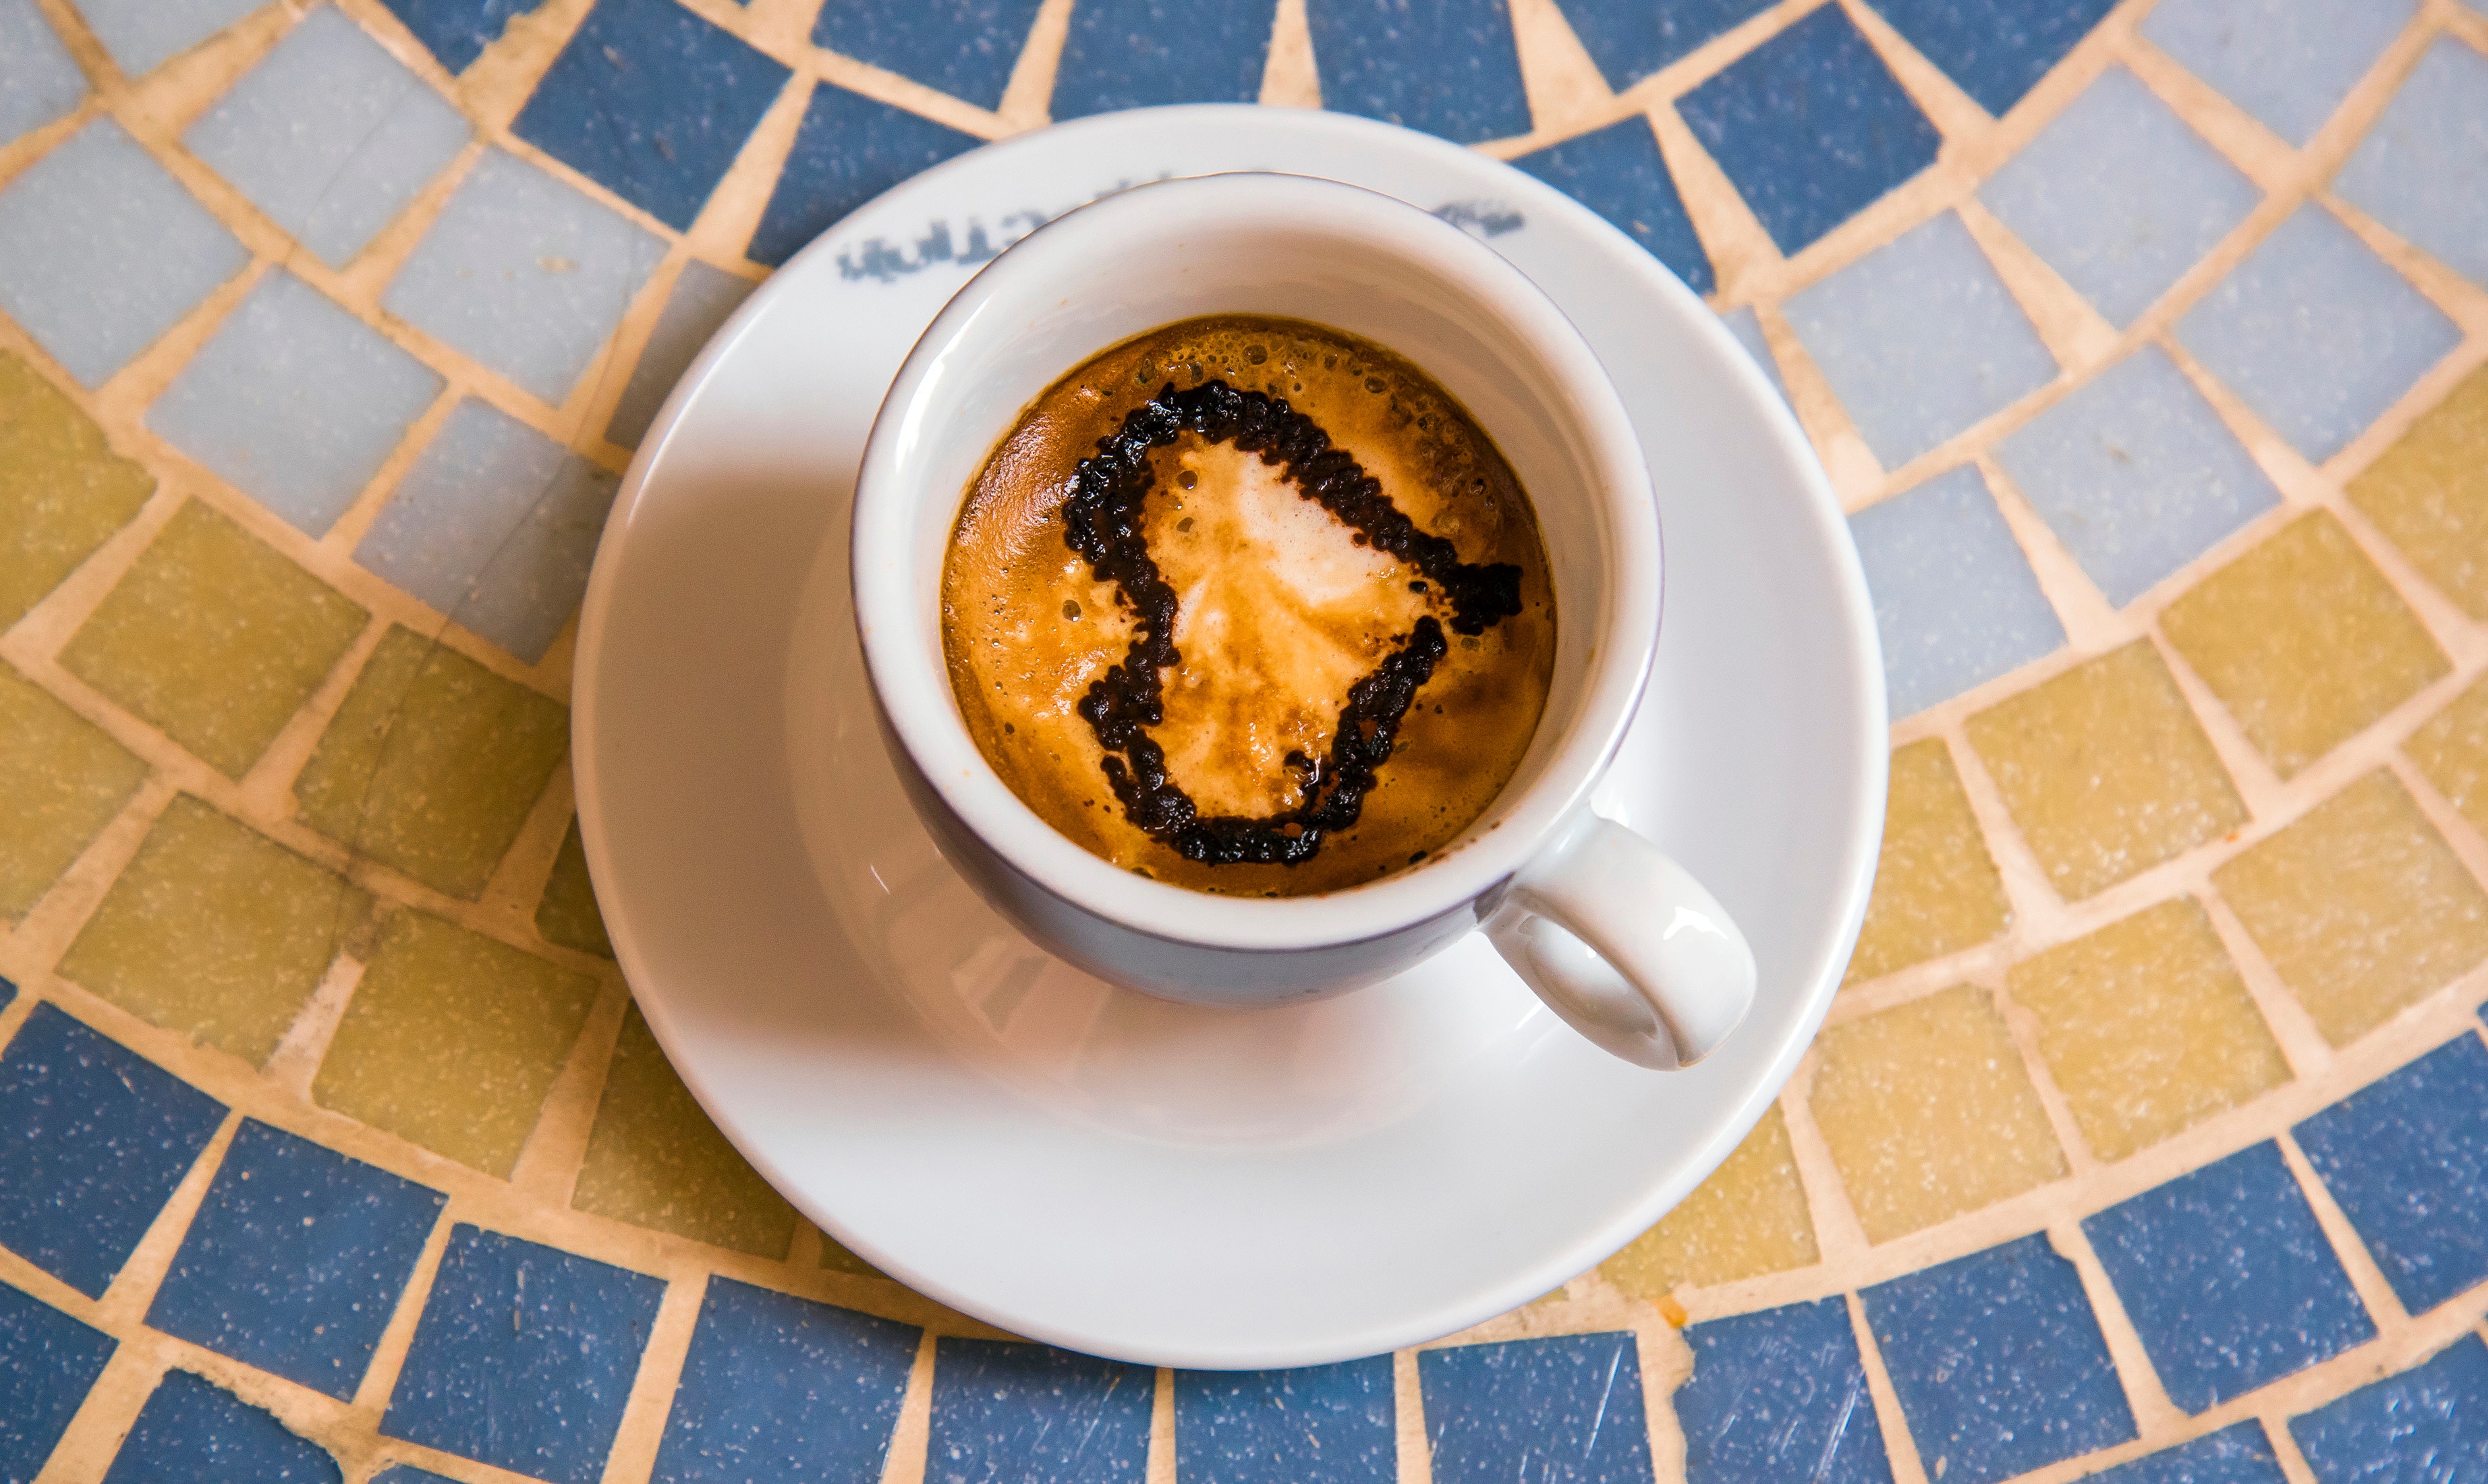
coffee, cup, dish, food, produce, drink, breakfast, coffee cup, flavor